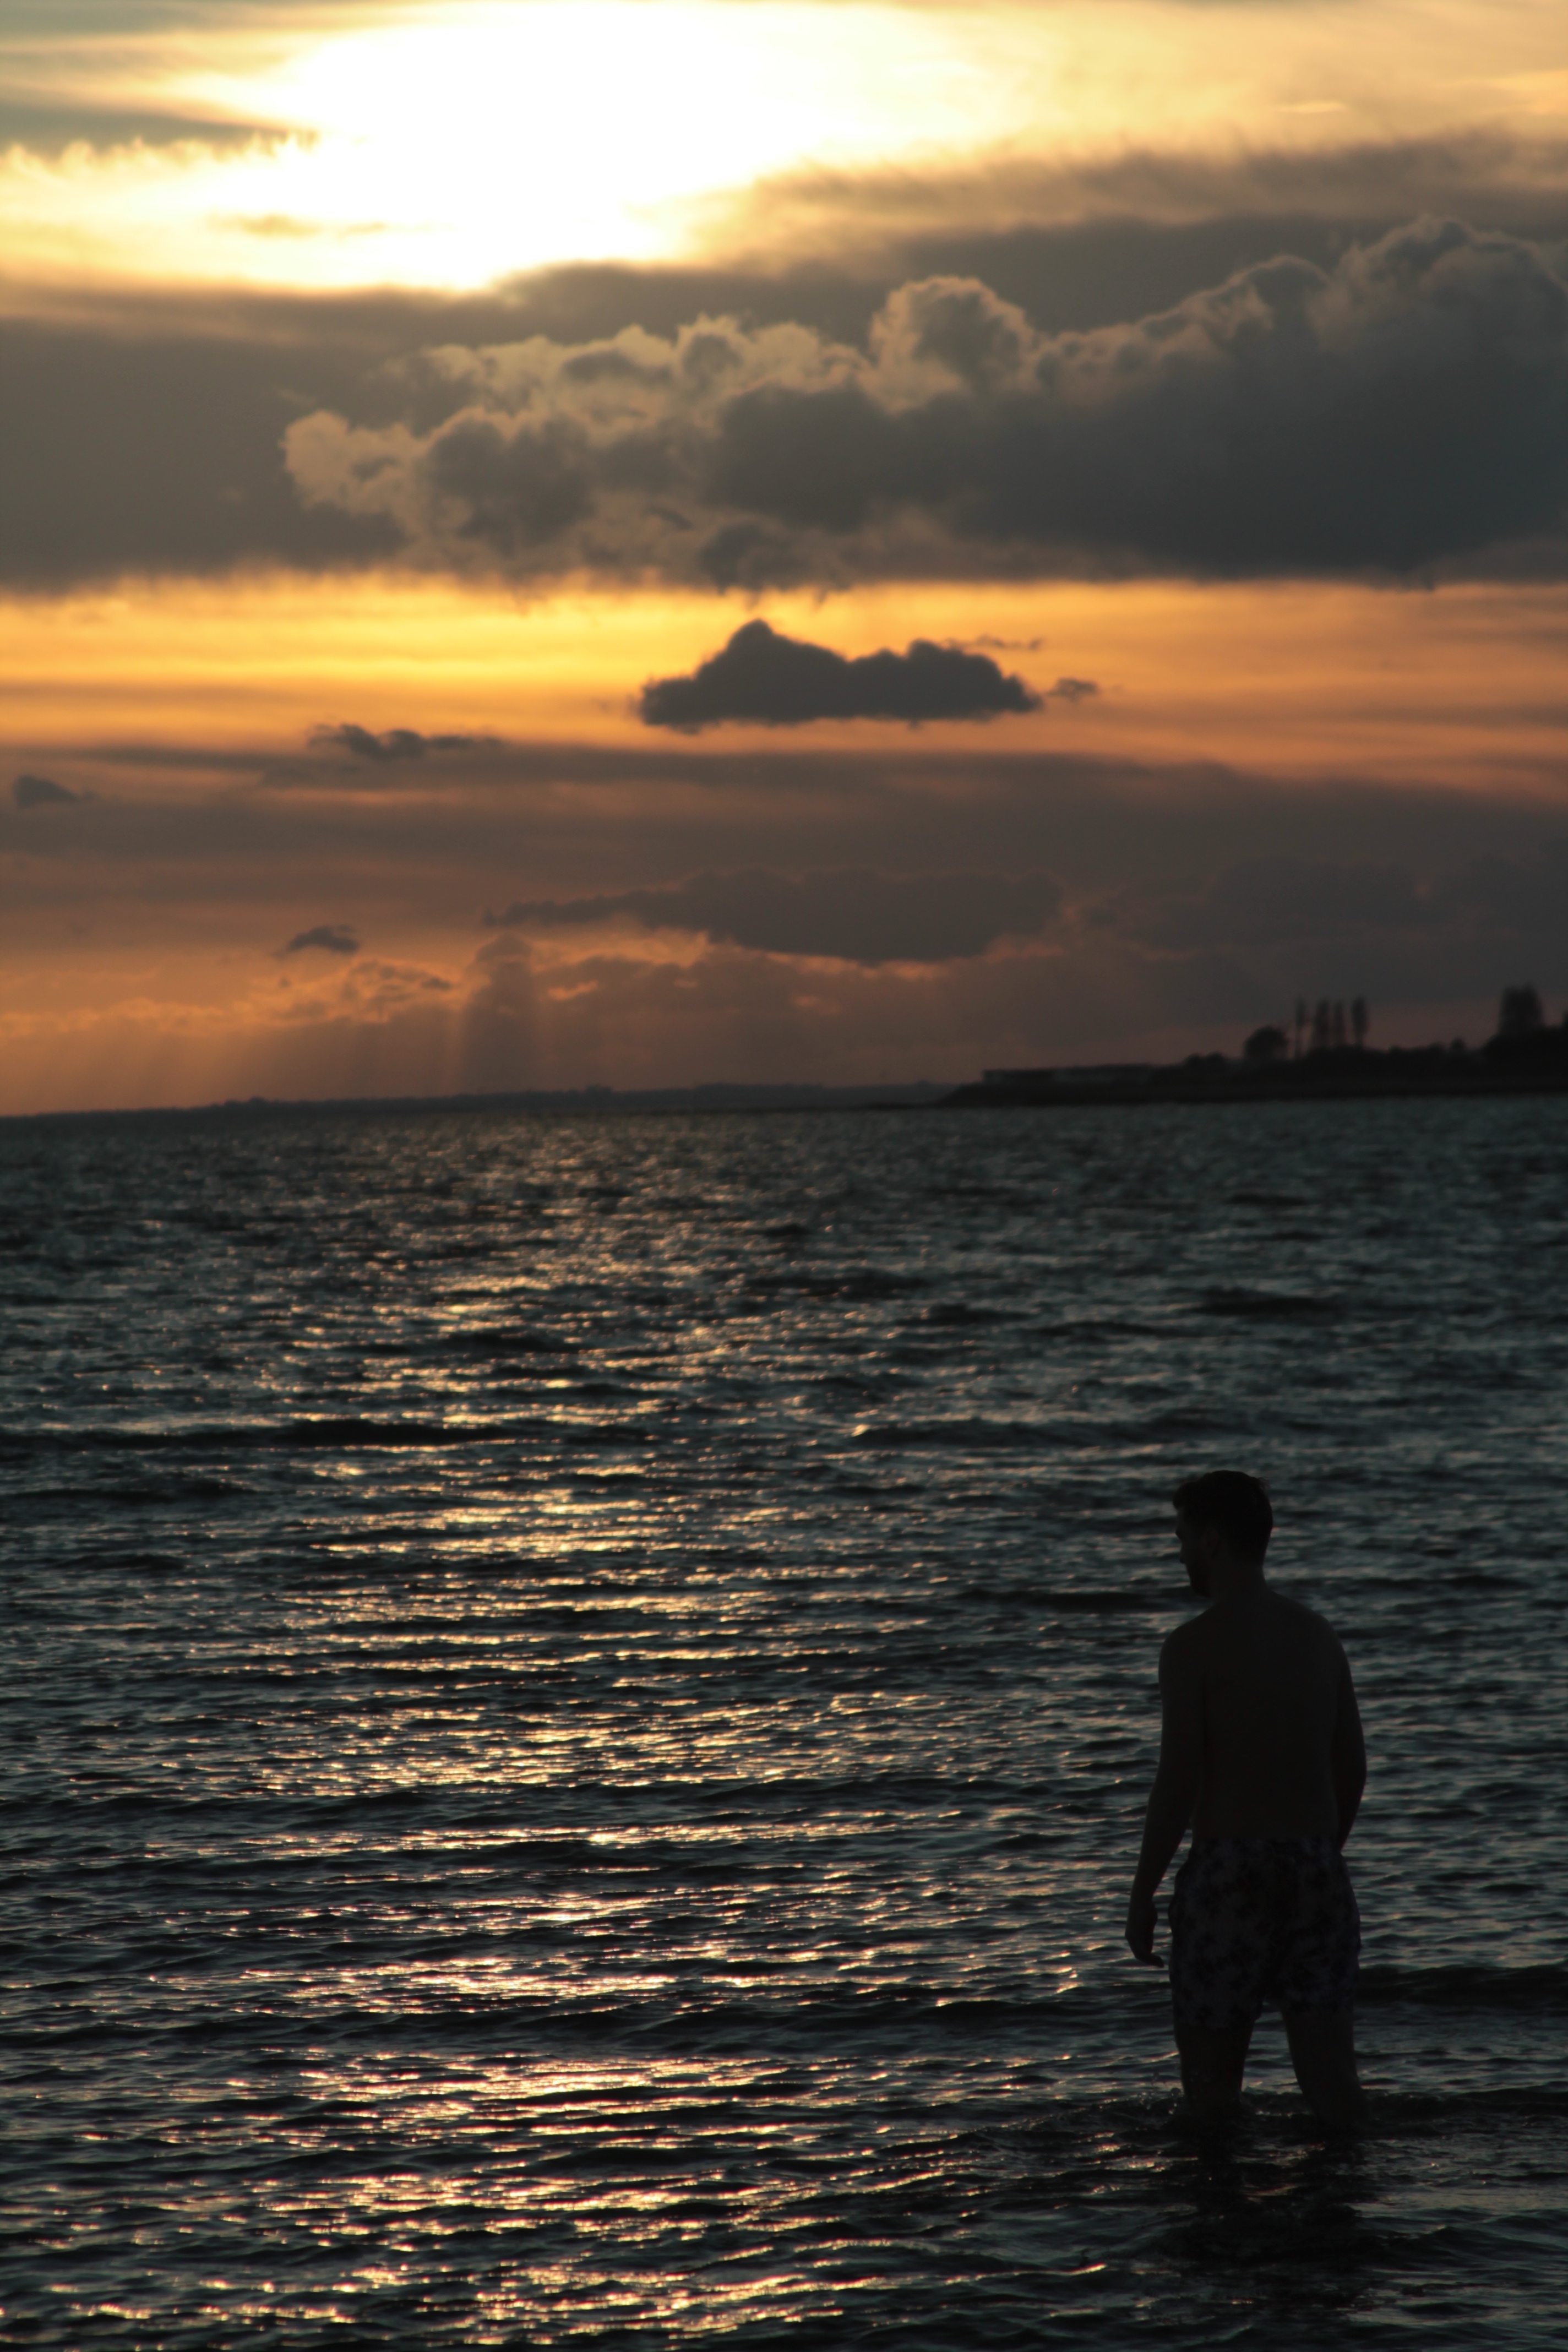
beach, sea, coast, ocean, horizon, cloud, sky, sunrise, sunset, sunlight, morning, shore, wave, dawn, dusk, evening, reflection, bay, 2014, birthdays, caths, stosyth, afterglow, wind wave